Adam Buxton

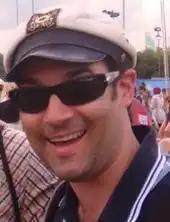
Buxton at Glastonbury Festival in 2009

Buxton's first television appearance was in an episode of Channel 4's "Takeover TV". In 1995, he hosted the show itself. Buxton and Joe Cornish formed the comedy duo Adam and Joe, and with the production company World of Wonder created "The Adam and Joe Show" for Channel 4. It ran for four series from 1996 to 2001. In 1999, "The Adam and Joe Book", a spin-off book written by Buxton and Cornish, was published. Buxton and Cornish presented radio shows on Xfm and later BBC Radio 6 Music, which won a Silver Sony Award for Best Entertainment Programme in 2012.